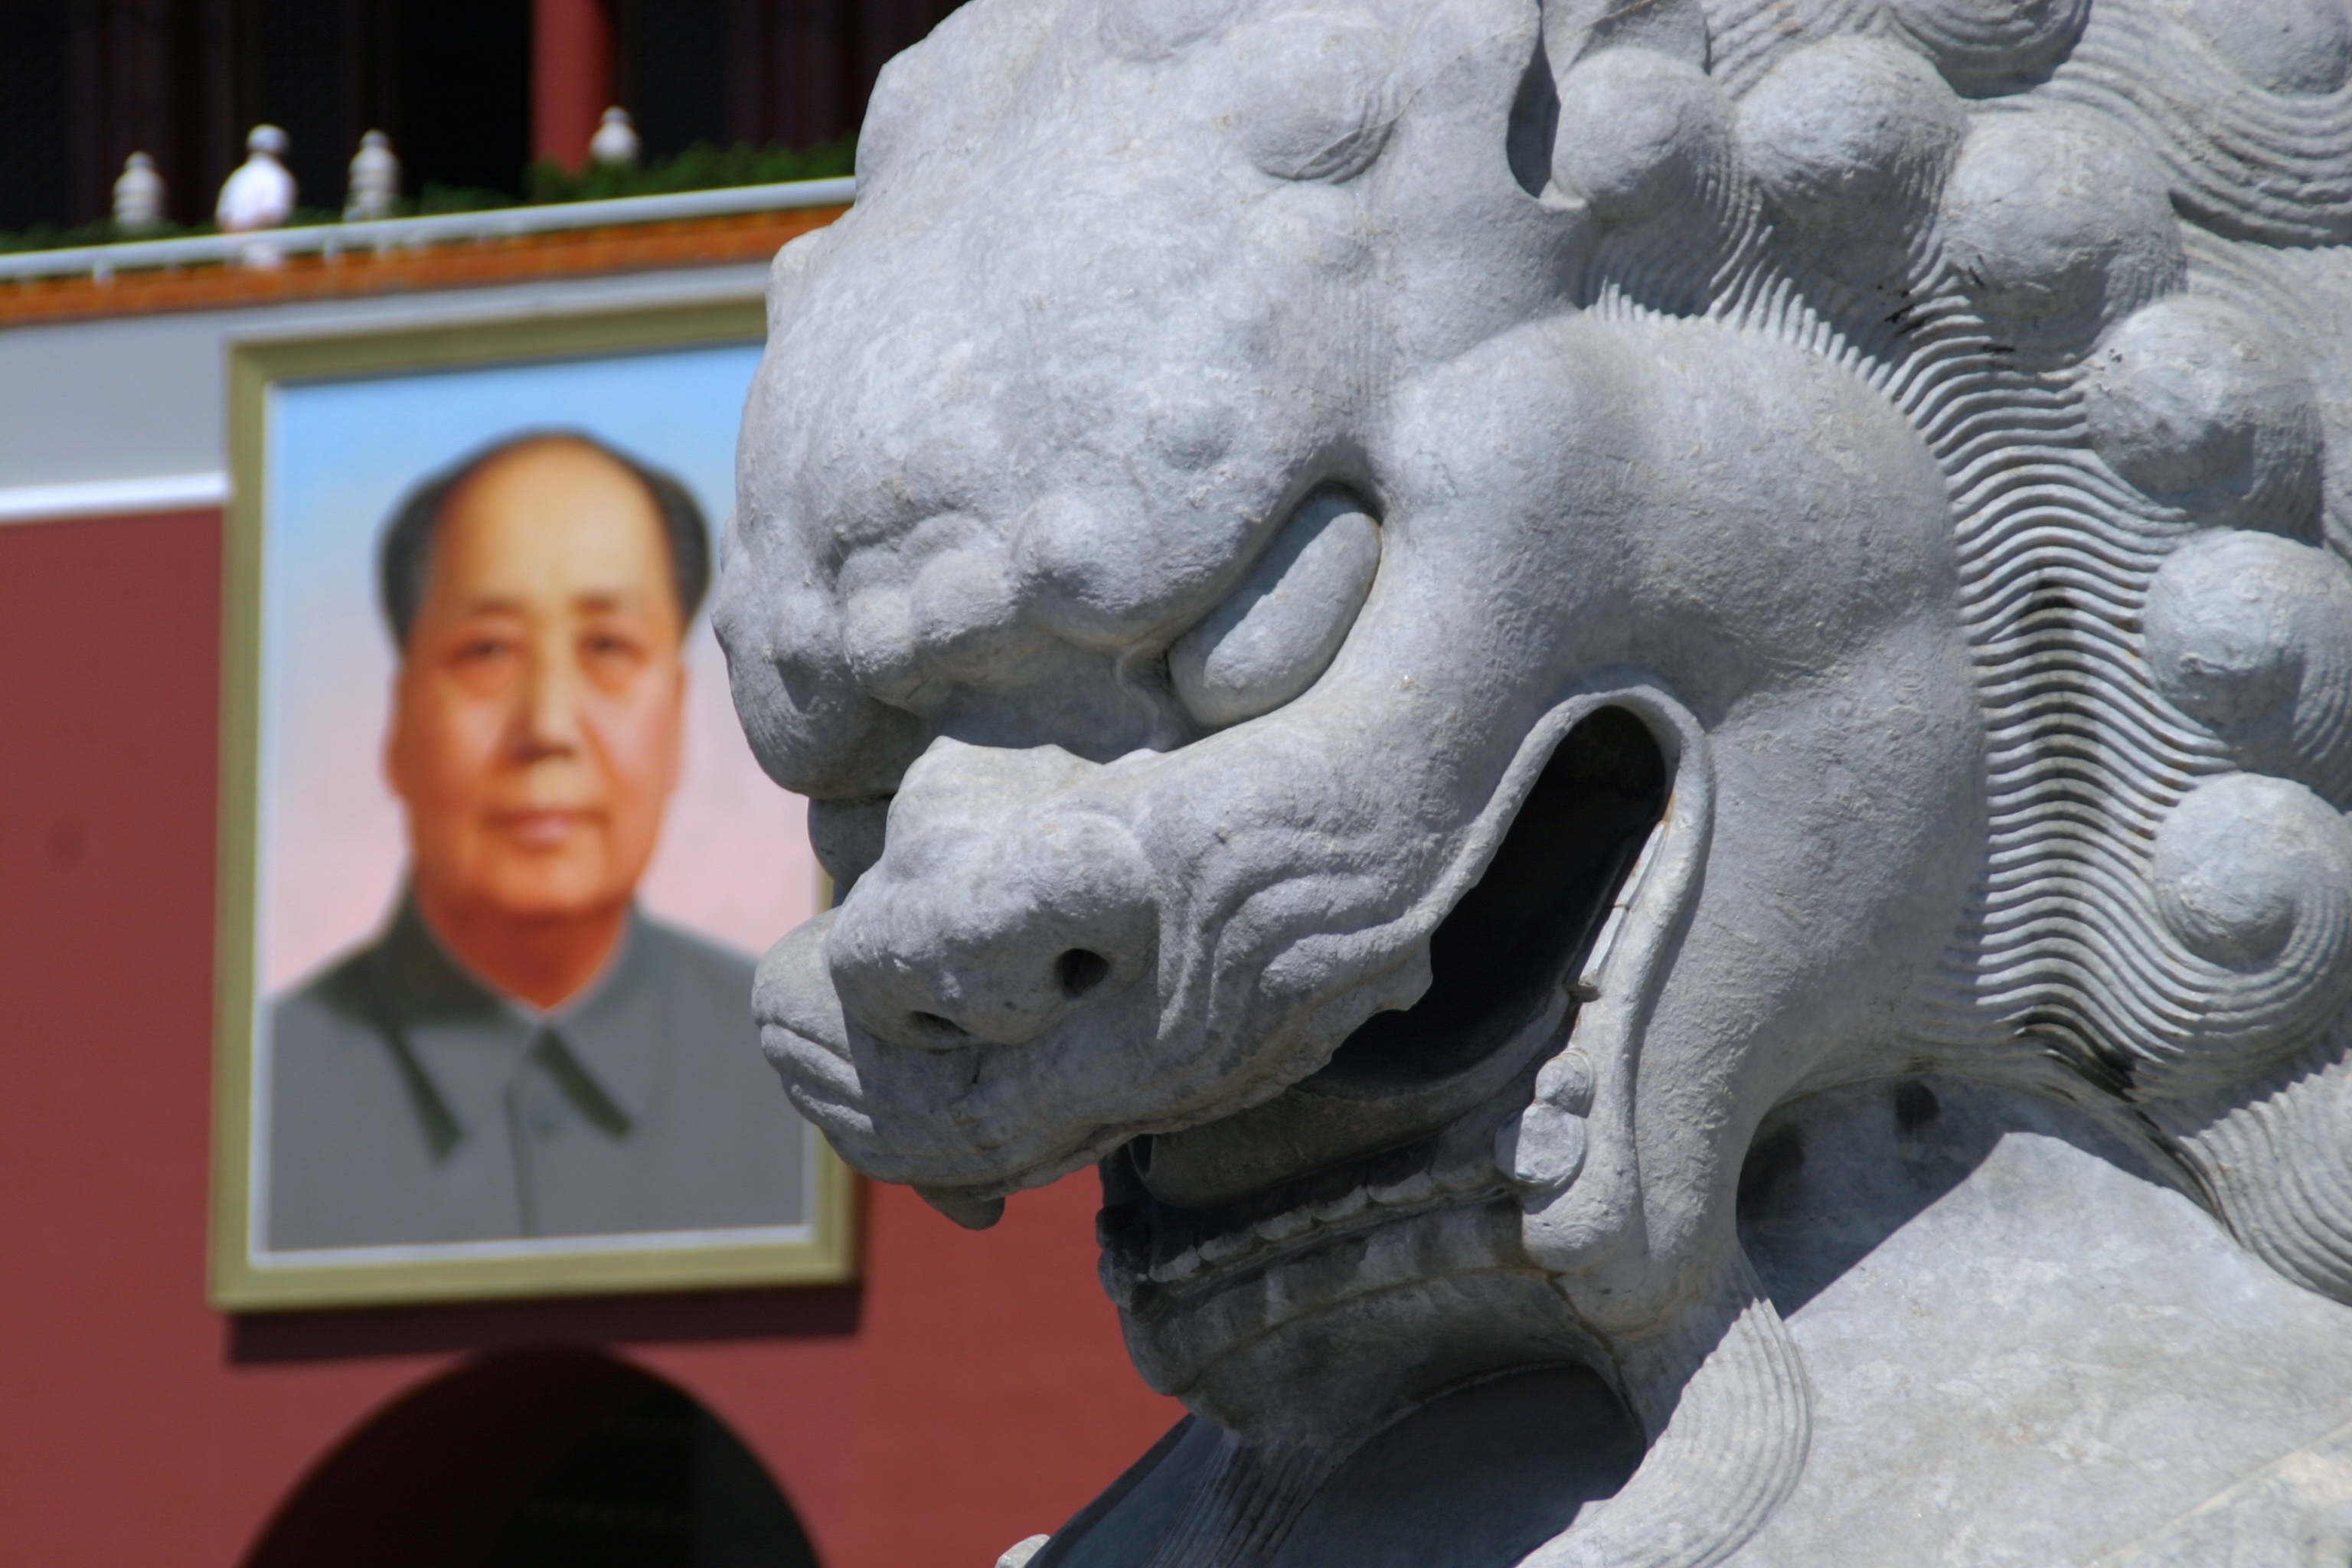
monument, statue, asia, sculpture, art, temple, head, monster, dragon, carving, china, stone figure, mythical creatures, stone carving, temple complex, ancient history